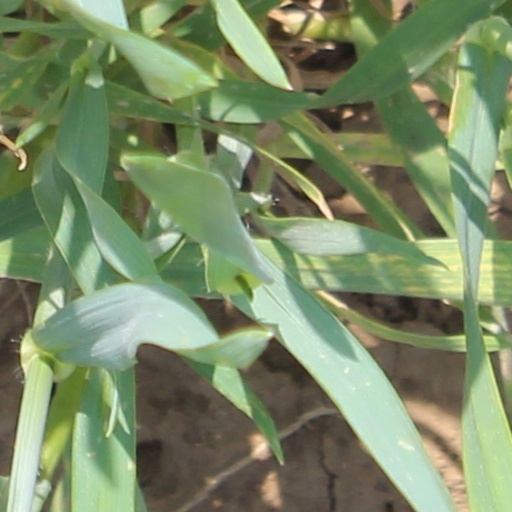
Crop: wheat